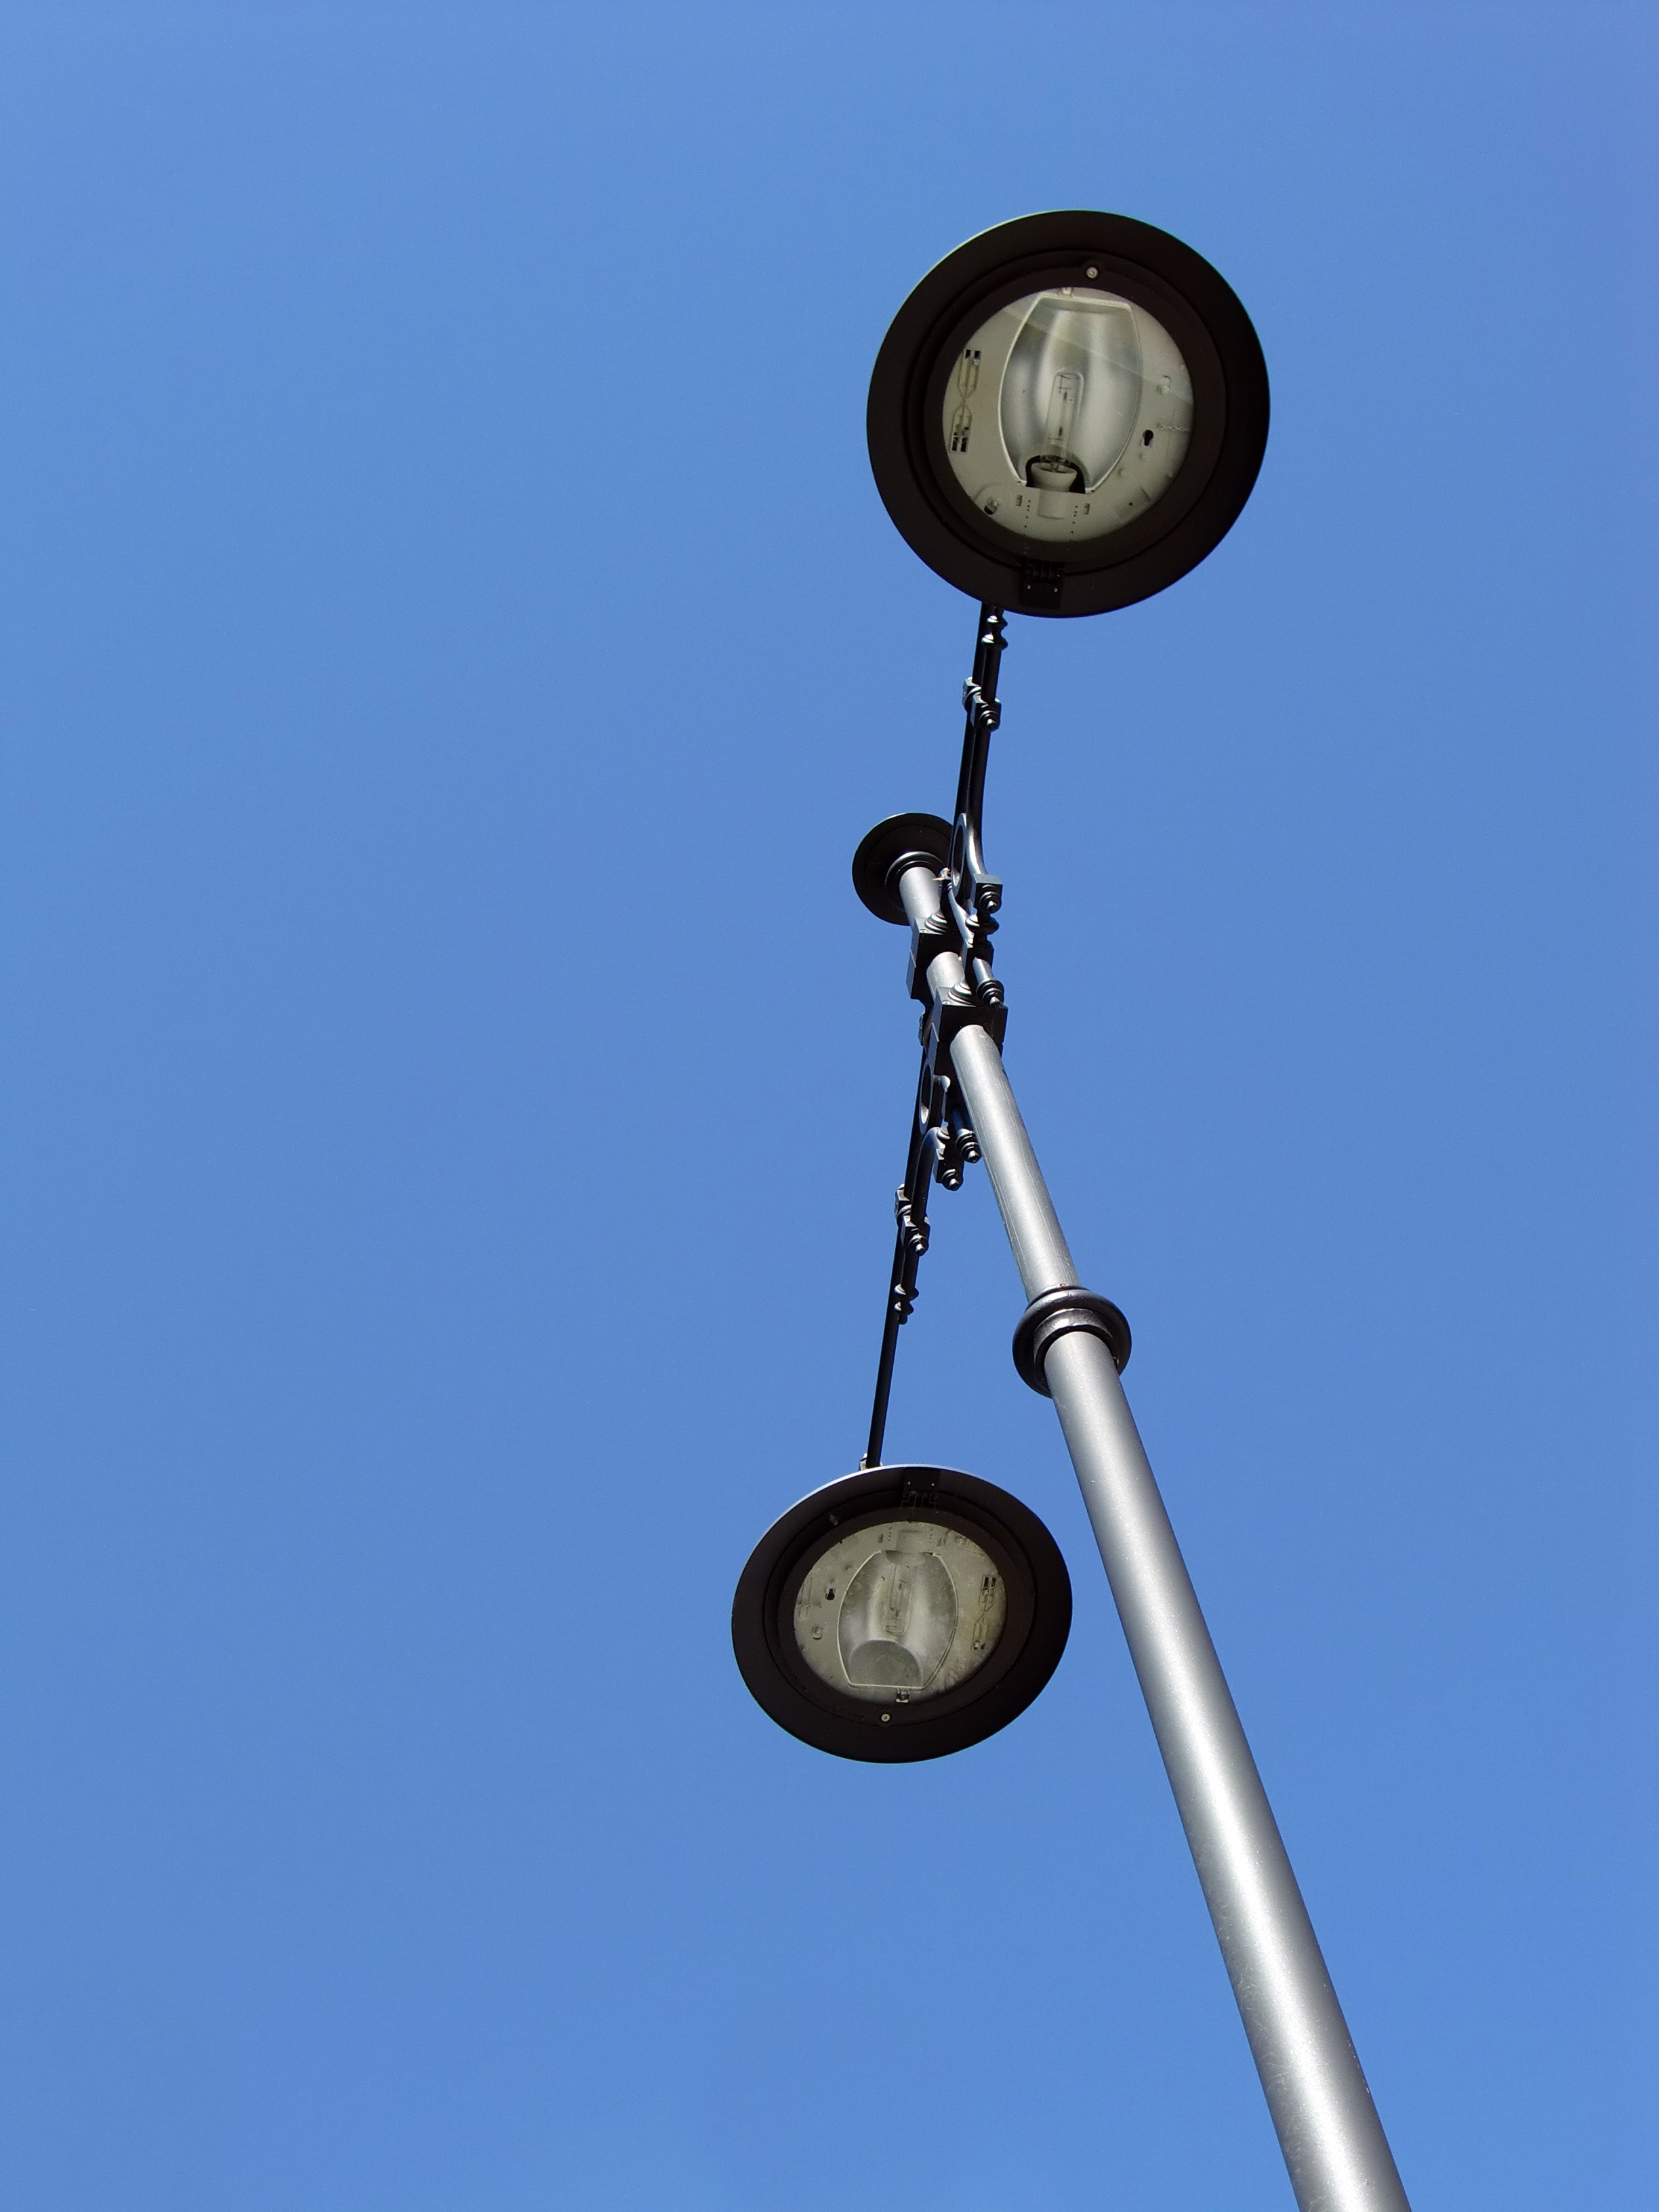
sky, street light, sphere, light fixture, circle